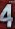
Number: 4